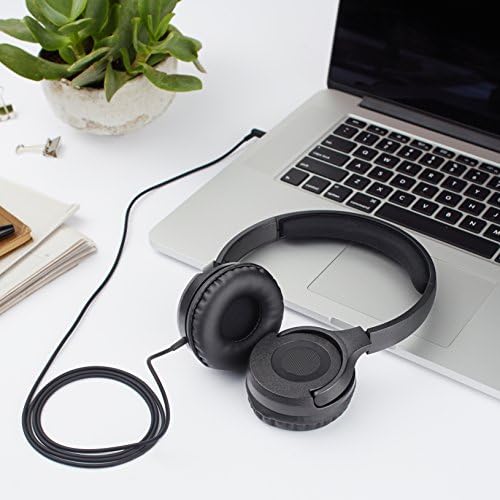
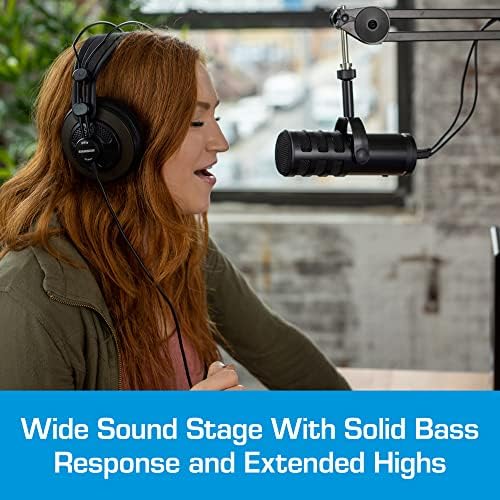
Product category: headphones
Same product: no